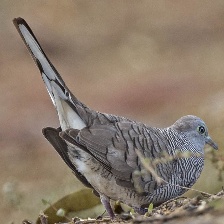
Species: ZEBRA DOVE
Scientific name: GEOPELIA STRIATA